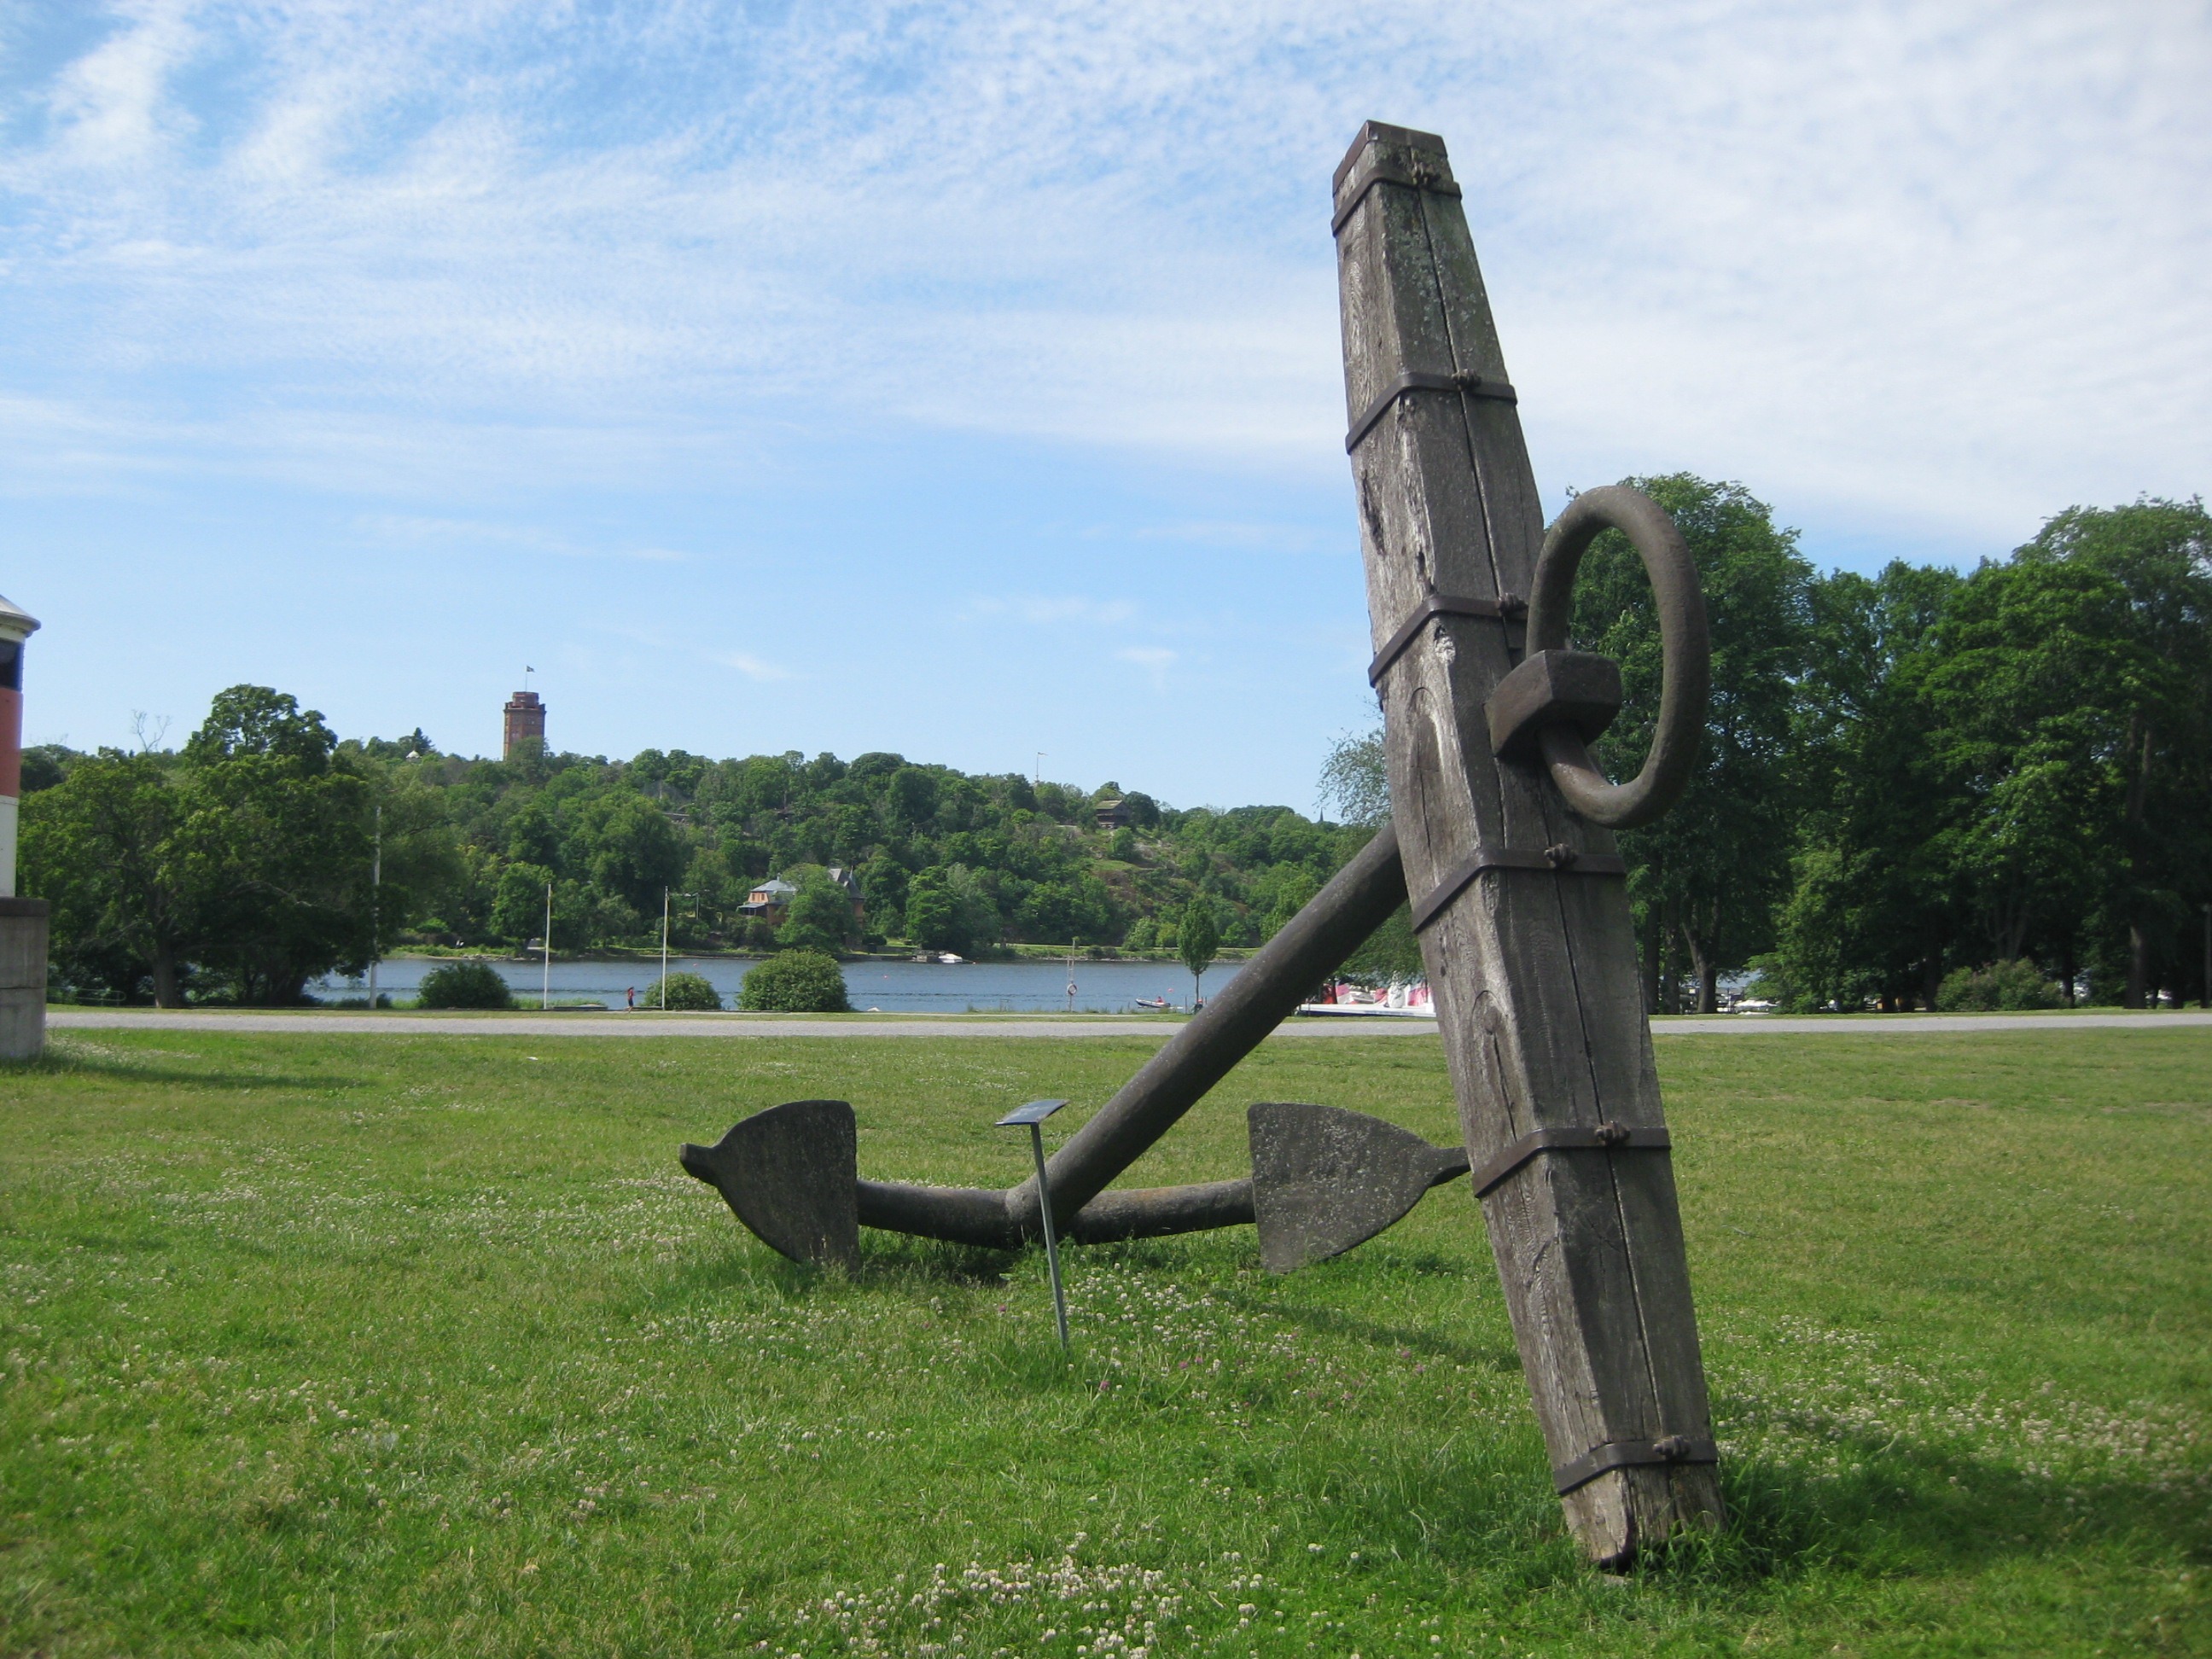
sea, grass, wood, lawn, ship, monument, sculpture, memorial, art, anchor, shipping